Josephus Wolf House

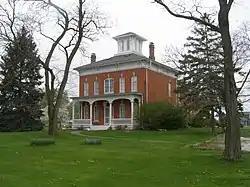

The Josephus Wolf House is a Victorian Italianate mansion in Portage, Indiana built in 1875. The farm consisted of in Portage Township, Porter County. It was the center piece of a family farm that included four additional buildings for beef and dairy animals. The three-story house has . The house consists of 18 rooms with pine molding and red oak floors. The main rooms include a formal parlor, kitchen, dining room, sitting room, study and several bedrooms. The main hall includes a walnut staircase. From the second level, another stairway leads to the attic and a white cupola on the roof. The cupola is above the ground. The cupola provided a view of the entire farm, as well as Chicago on a clear day.